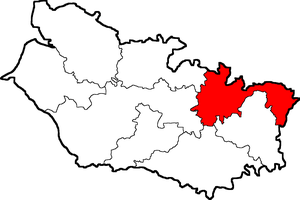
Circonscription de Péronne-2 de 1876 à 1902
La deuxième circonscription de Péronne était, sous la Troisième République, une circonscription législative française de la Somme.